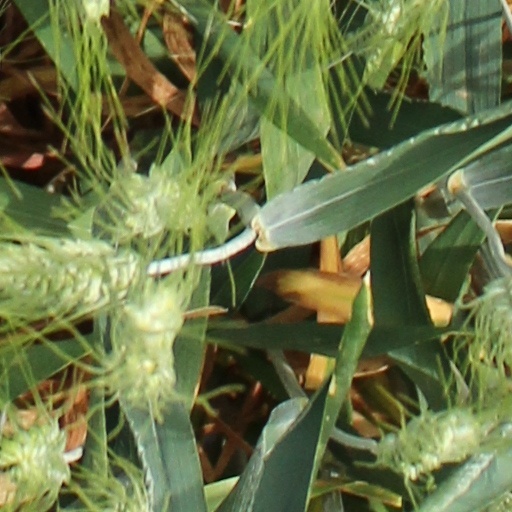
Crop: wheat